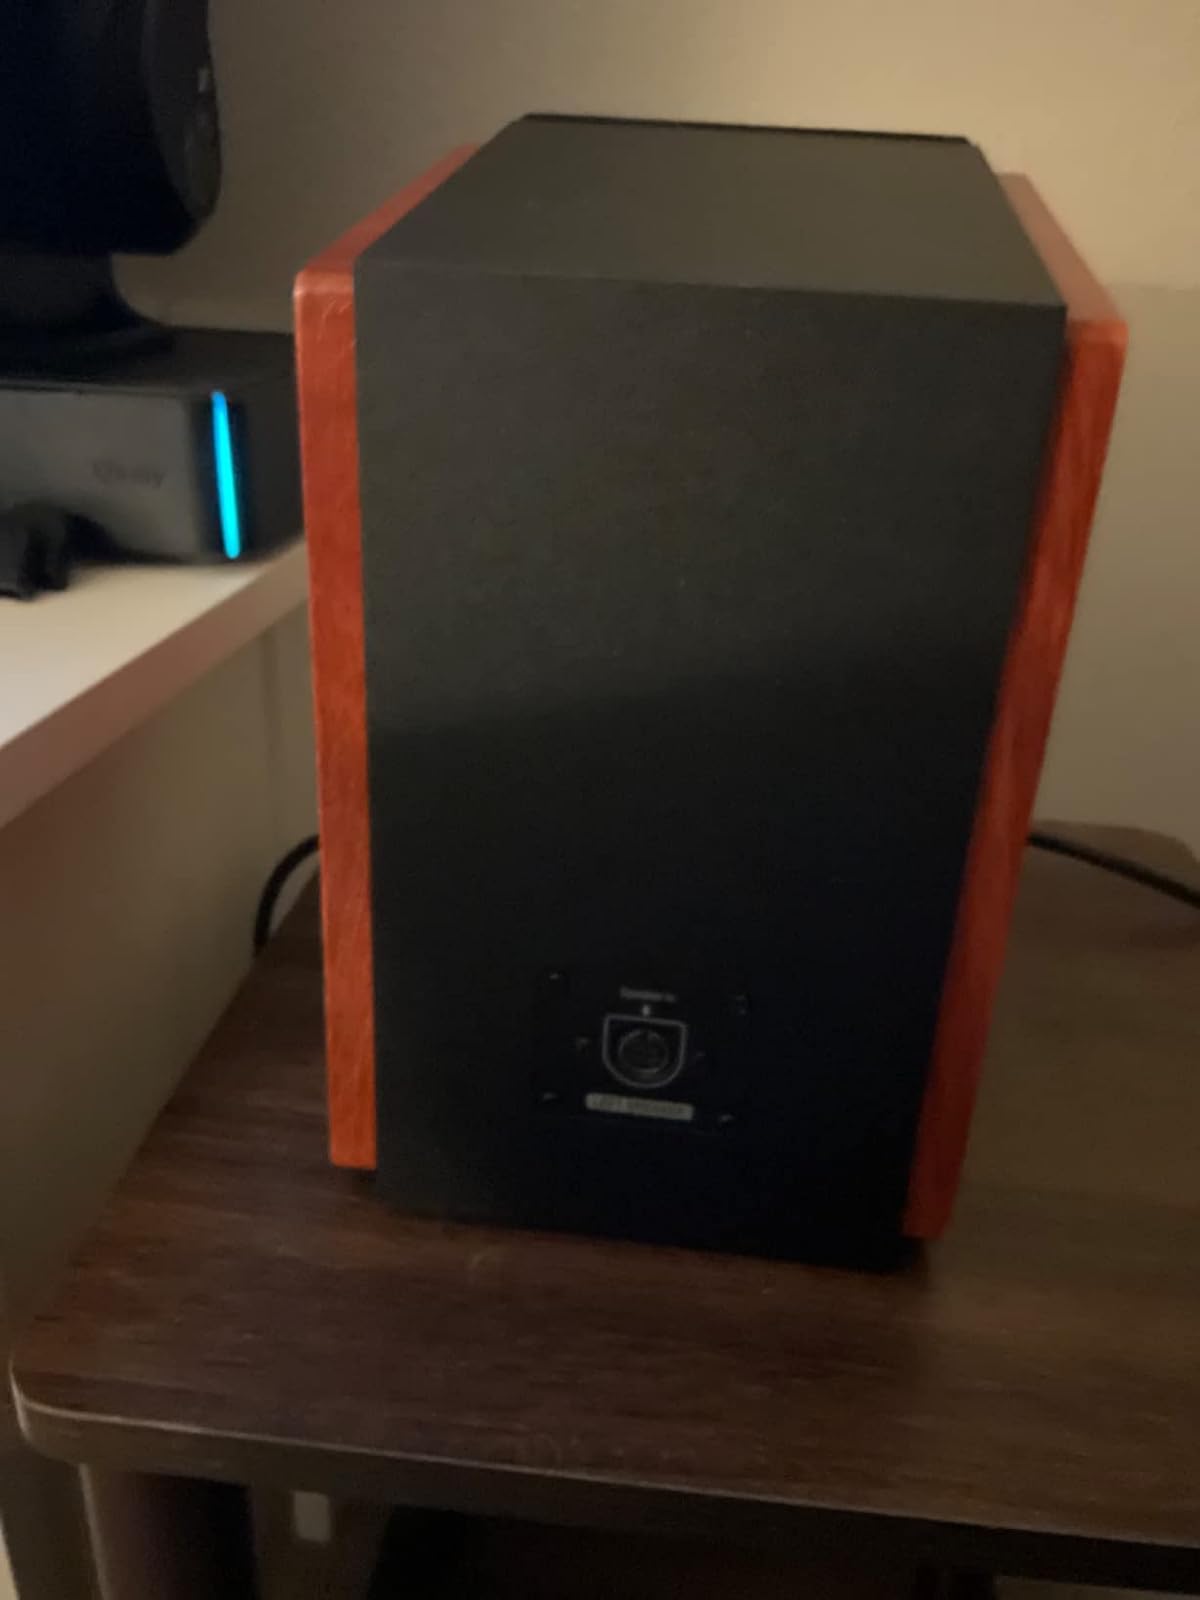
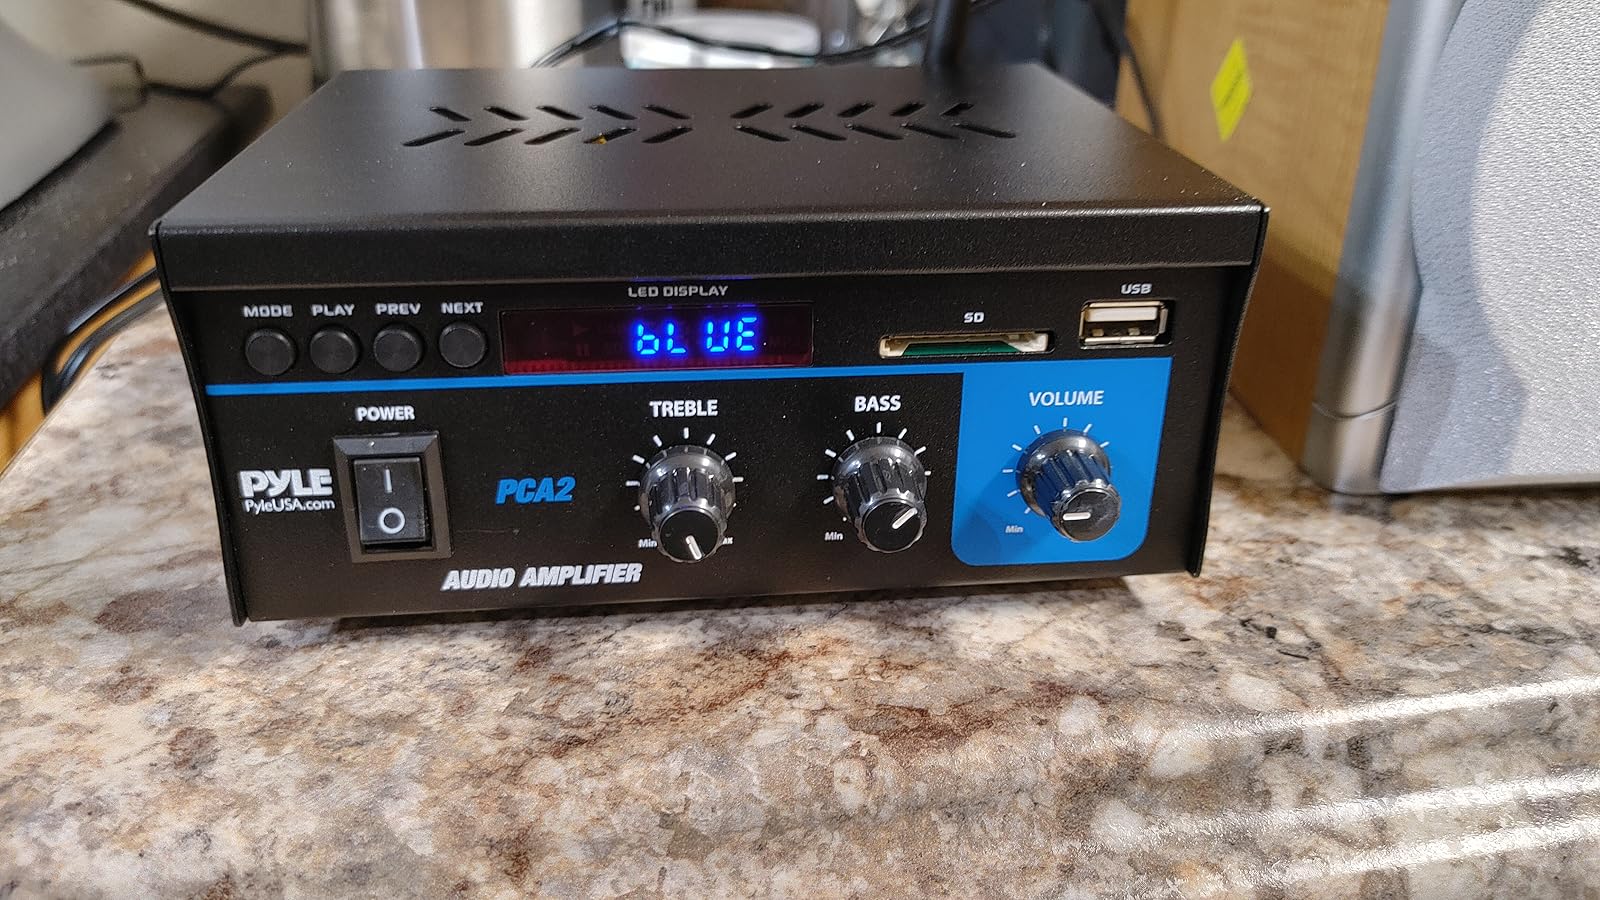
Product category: speaker
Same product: no